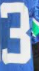
Number: 3